Donner (crater)

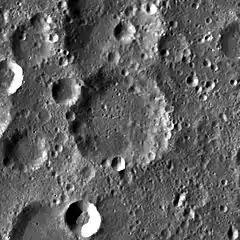
LRO mosaic

Donner is a lunar impact crater on the far side of the Moon. It is located just to the northeast of the Mare Australe, behind the southeastern limb of the Moon. During favorable librations this part of the lunar surface can be brought into view of the Earth, but the site is viewed from the edge and so not much detail can be seen.